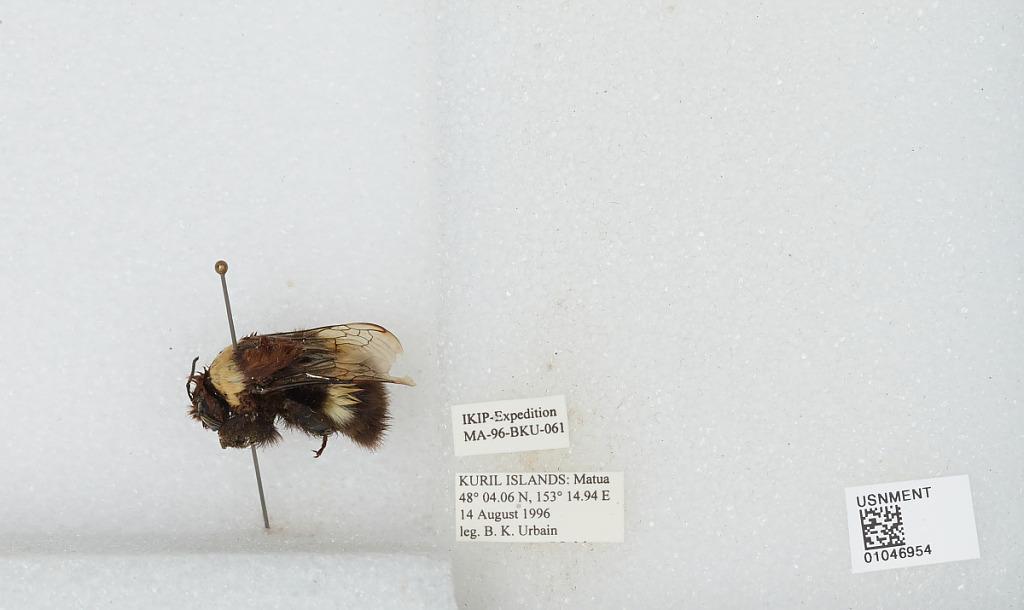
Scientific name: Bombus sp.
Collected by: B. Urbain
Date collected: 1996-8-14
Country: Russia
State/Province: Sakhalin
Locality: Kuril Islands, Matua Island
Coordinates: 48.0678, 153.249